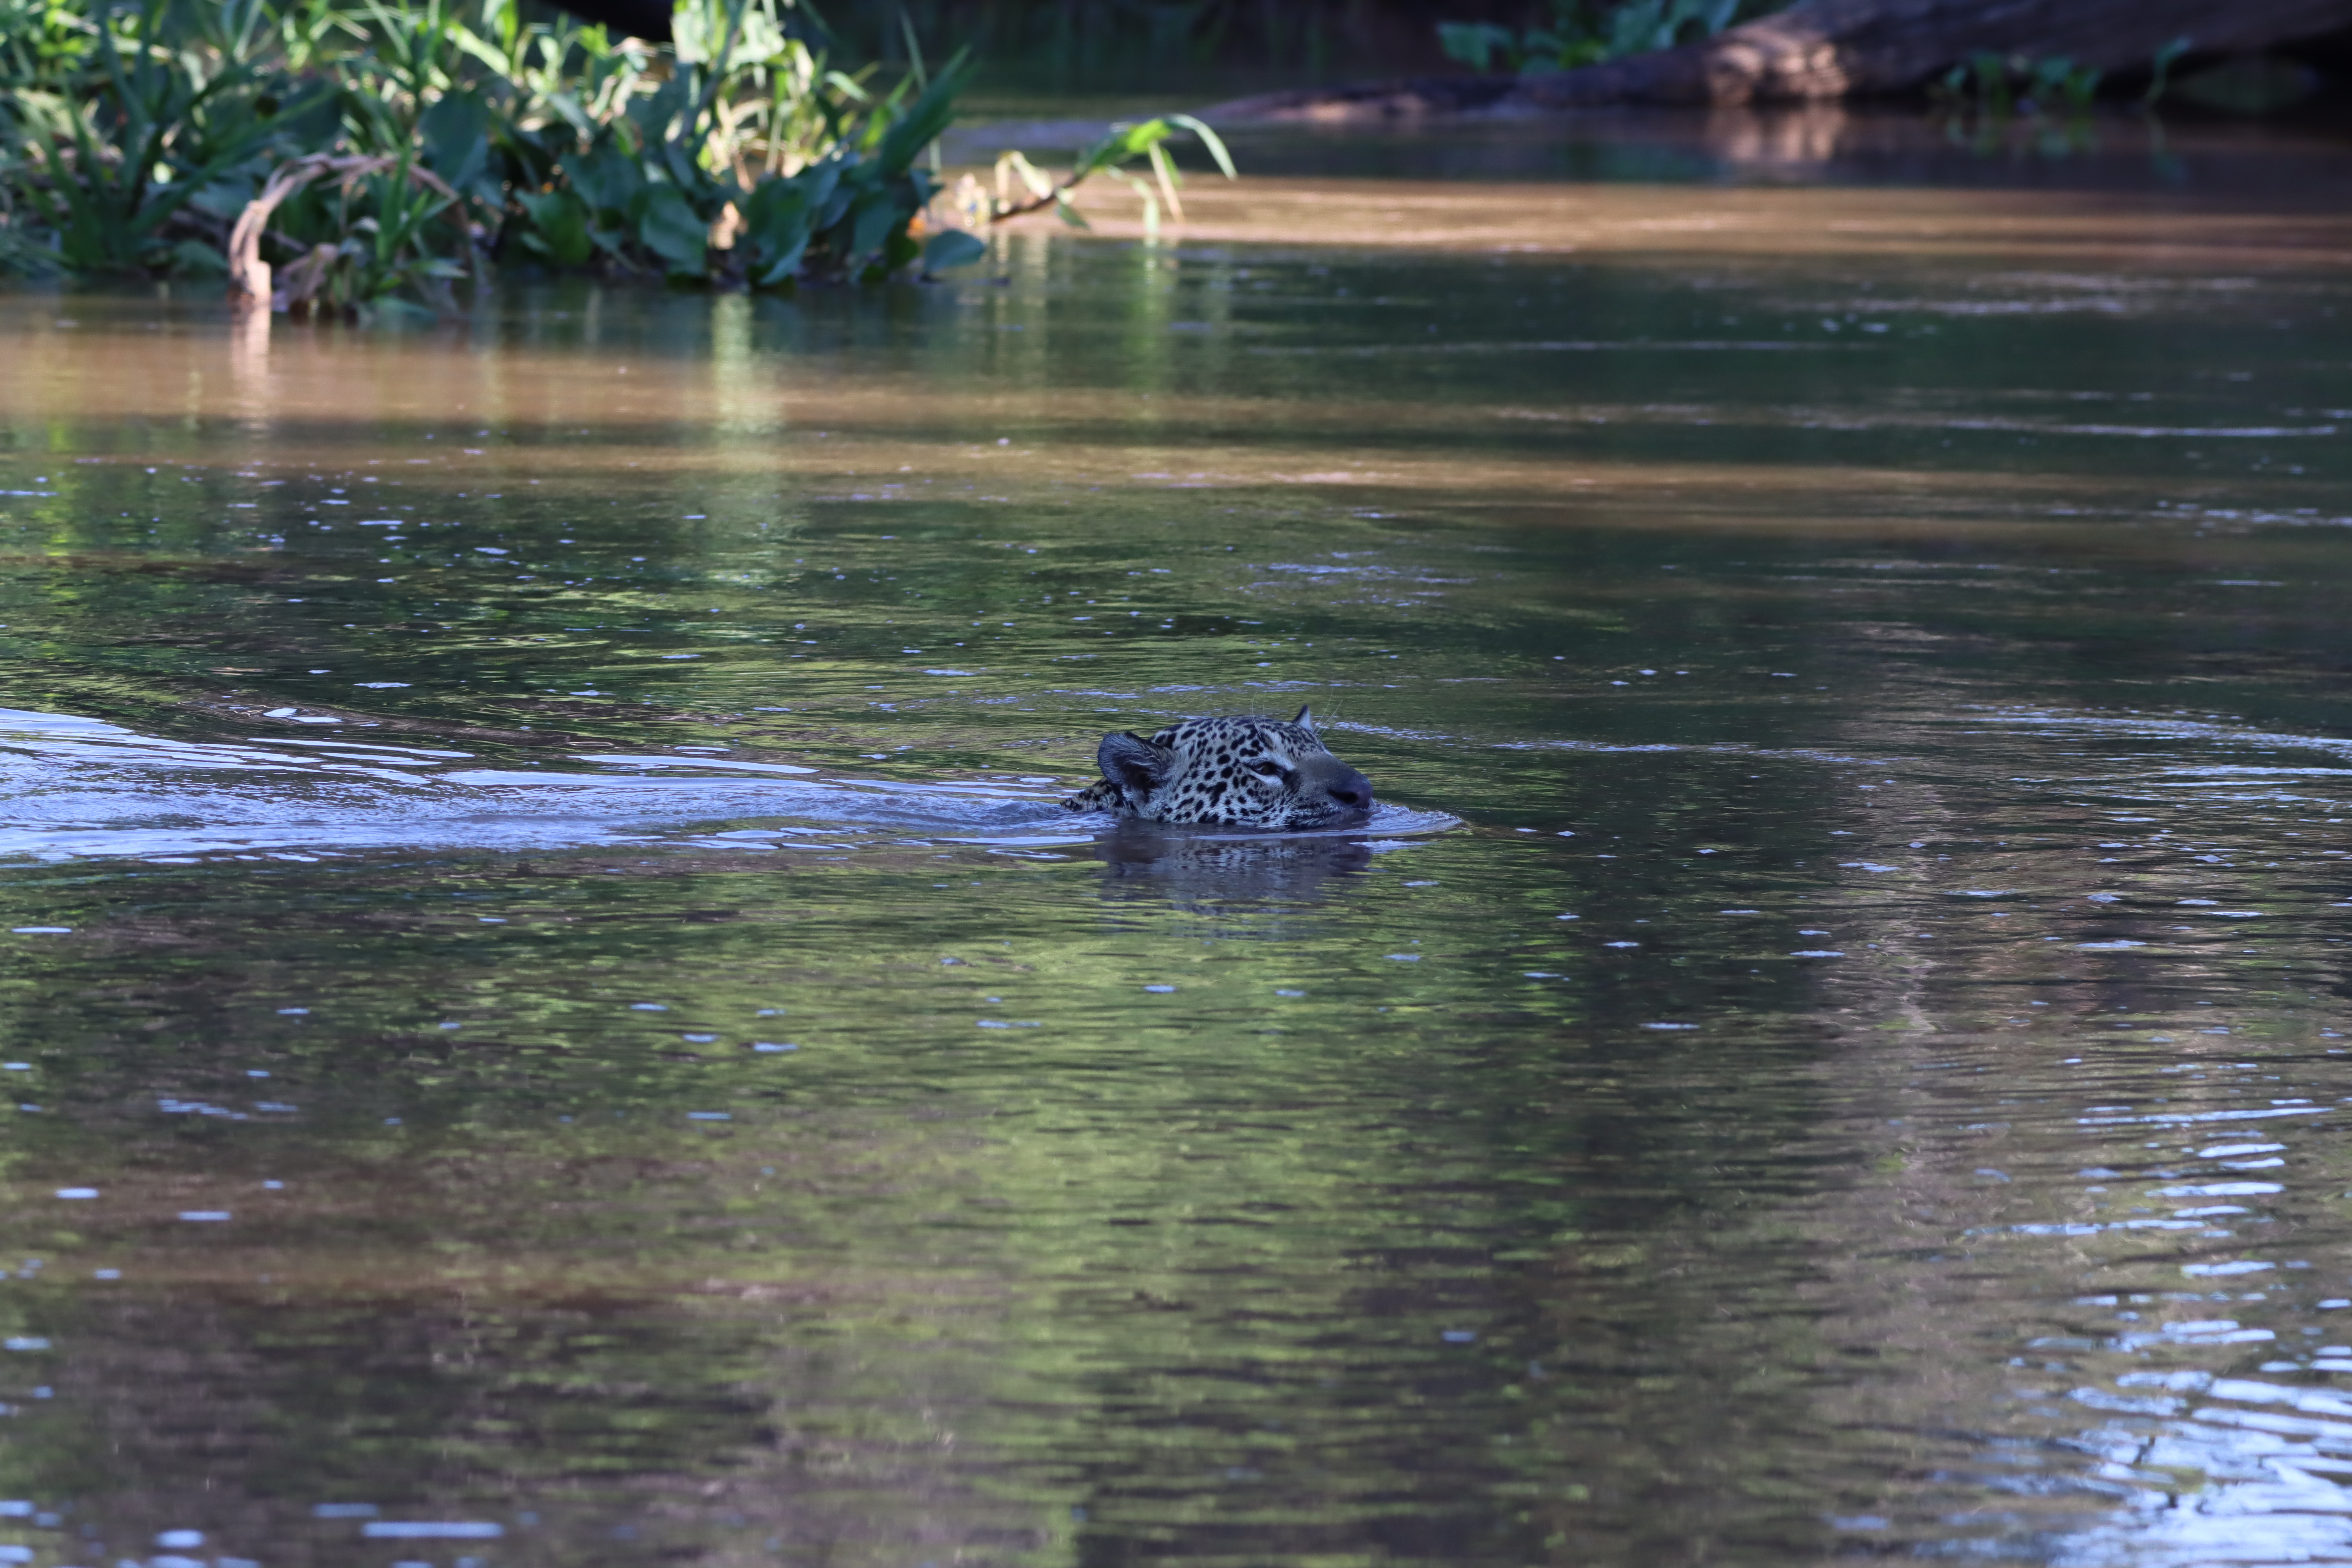
Jaguar: Marcela